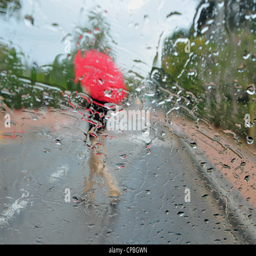
a woman with a red umbrella in the rain